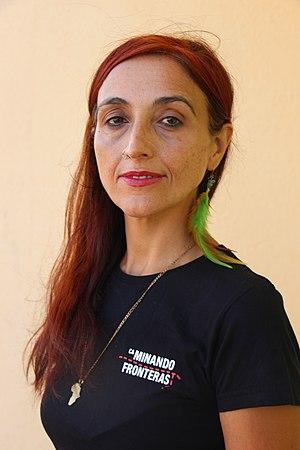
Helena Maleno Garzón est une défenseure des droits de l'homme, journaliste, chercheuse, documentaliste et écrivaine espagnole.